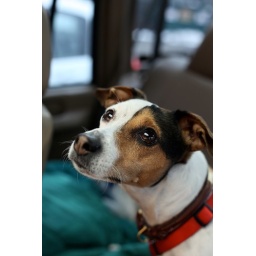
daisy, our jack russell terrier in the truck on the way to the beach